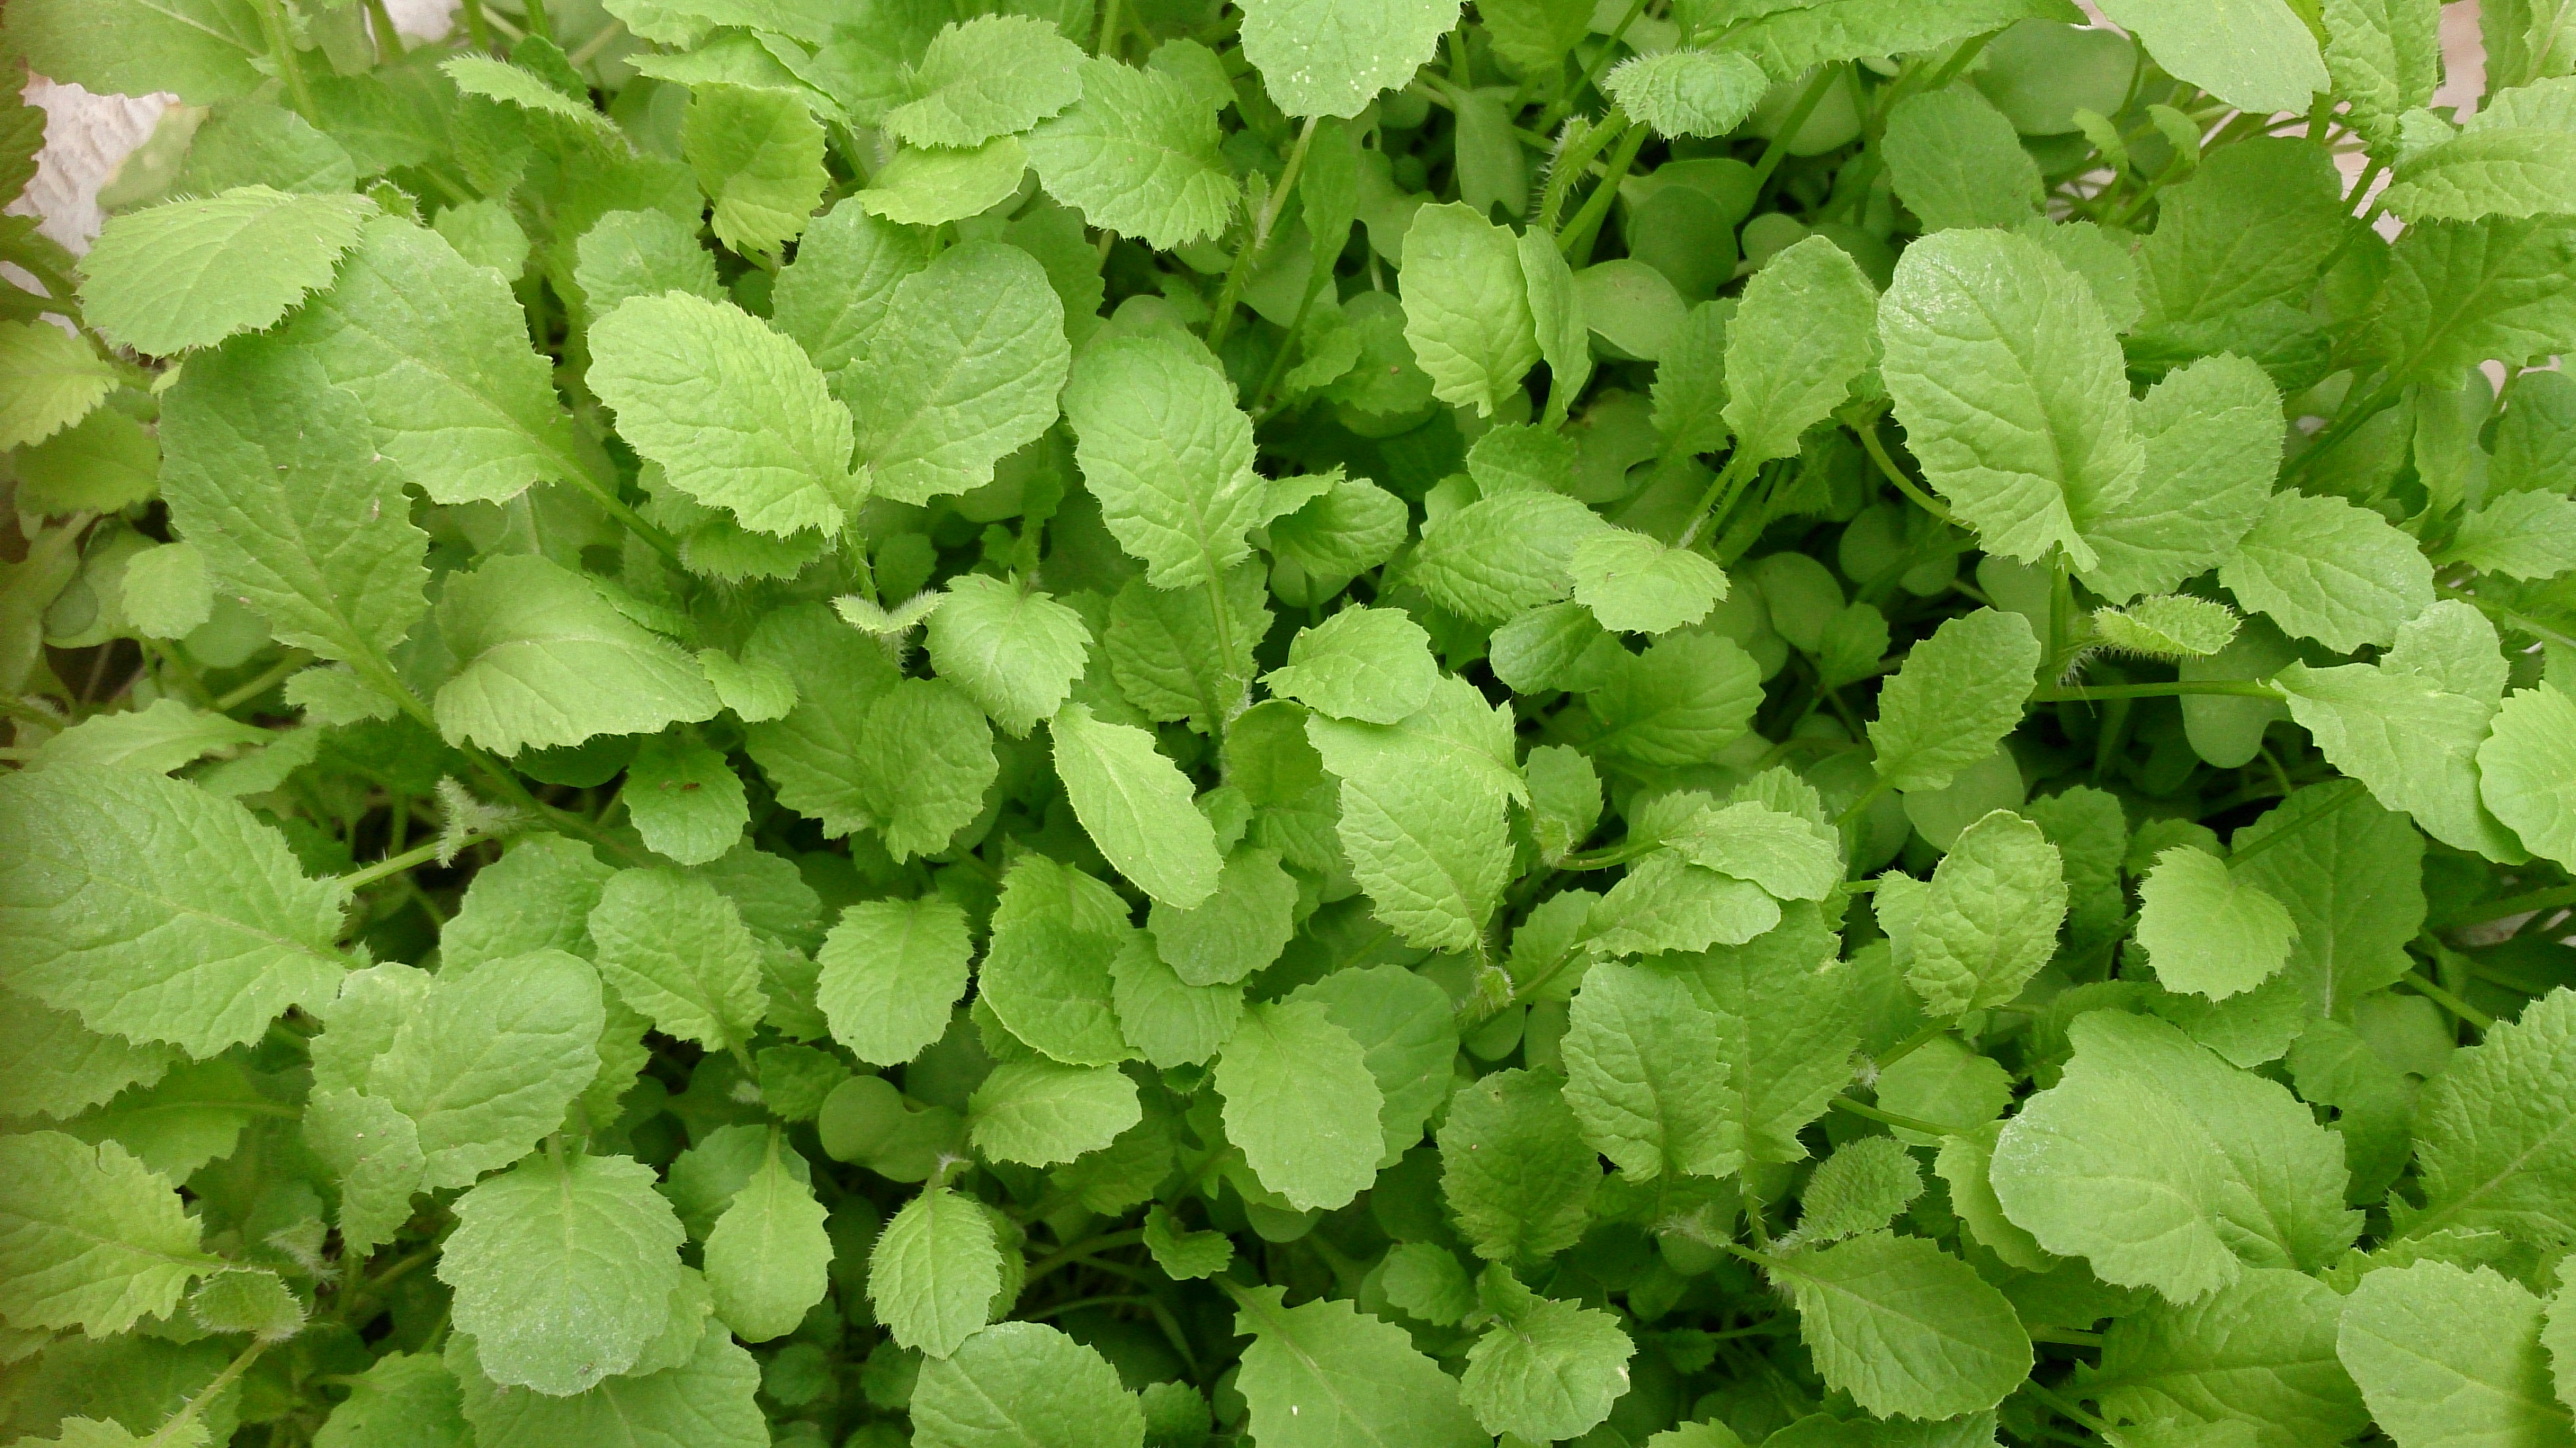
plant, leaf, flower, salad, green, herb, produce, vegetable, fresh, plants, nutrition, raw, diet, mustard, organic, flowering plant, centella asiatica, lemon balm, annual plant, land plant, centella